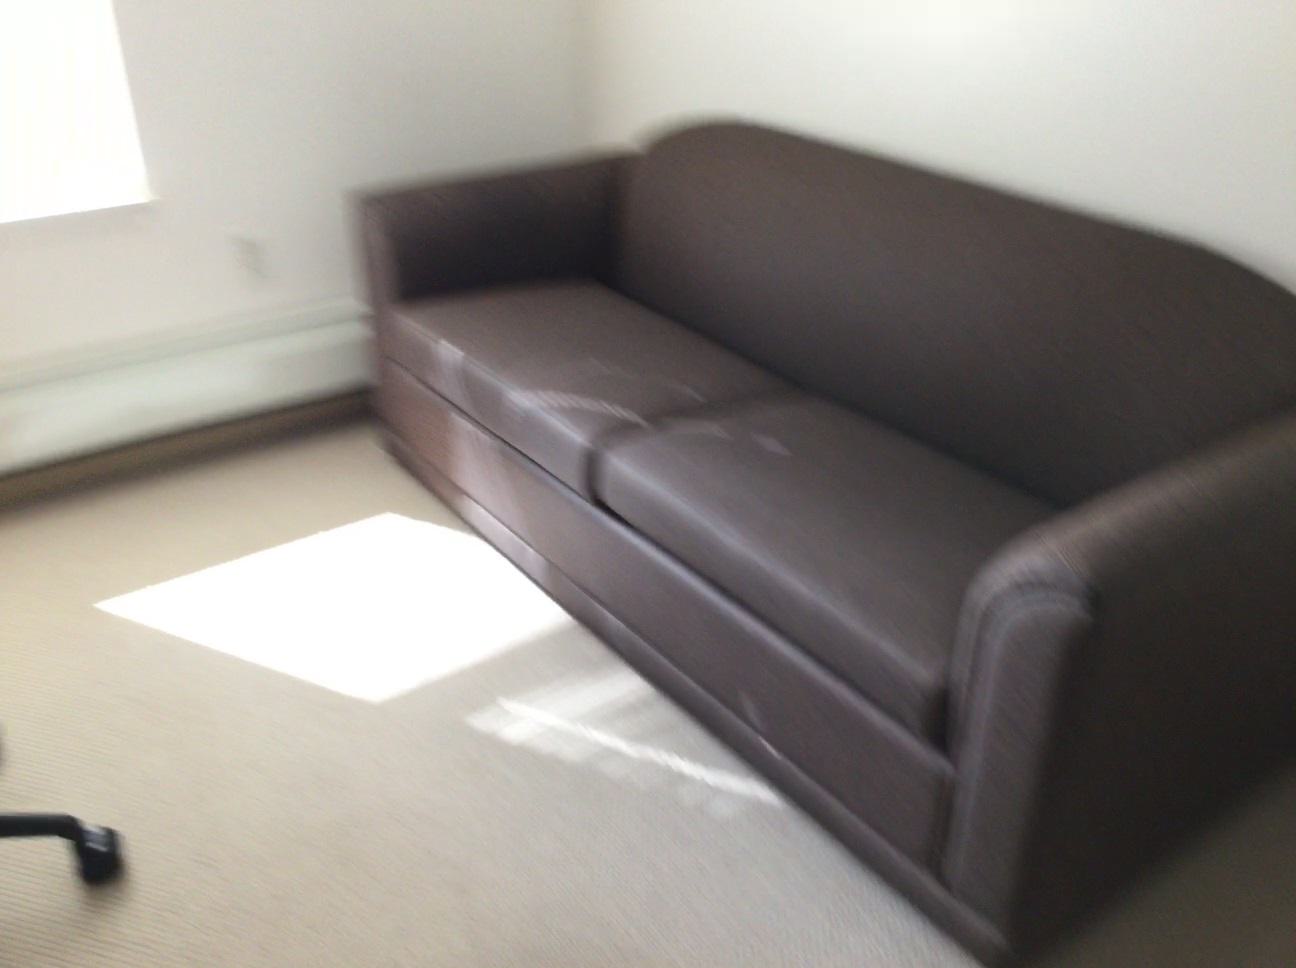
Question: Can the window fit left of the couch from the second object's perspective? Final answer should be yes or no.
Answer: Yes